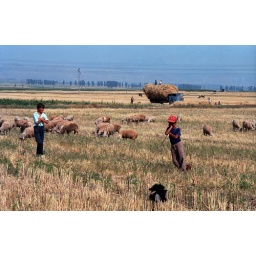
Young boy shepherds look after sheep in a field, Korce, Albania, 1994